Geodesy

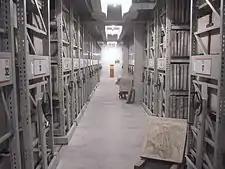
A Munich archive with lithography plates of maps of Bavaria

The locations of points in 3D space most conveniently are described by three cartesian or rectangular coordinates, "X", "Y", and "Z". Since the advent of satellite positioning, such coordinate systems are typically geocentric, with the Z-axis aligned to Earth's (conventional or instantaneous) rotation axis.